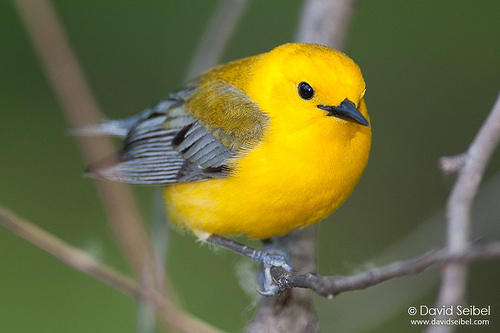
the small bird is round and yellow with a black bill and grey and black wings.
a small plump bird with a yellow body, and a gray wings.
bird has bright yellow breast feathers and a thin black beak
this small, bright yellow bird has a multi-toned silver and black wingbars.
cute little yellow bird with gray wings and a black bill and eyes.
this beautiful bird has a yellow belly and crown along with a black bill.
this is a small bright yellow bird with gray wings and tail and a black pointed beak
this is a dark yellow bird with a black bill and wings.
a bird with a yellow breast, side and belly with black eyerings.
this tiny yellow bird has no visible neck and gray wings.
Species: Prothonotary Warbler